Araz Abdullayev

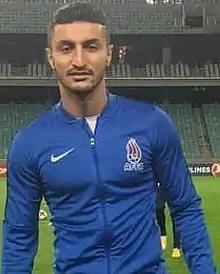
Abdullayev in national team training in 2017

Araz Abdulla oğlu Abdullayev (born 18 April 1992) is an Azerbaijani footballer who plays as a winger for Azerbaijani club Karvan and the Azerbaijan national team.